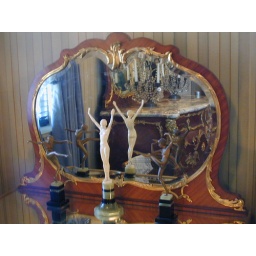
The dressing table in Mrs. Ringling's bedroom